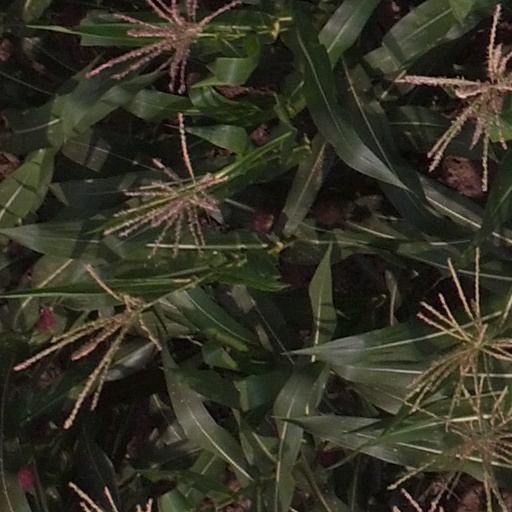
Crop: maize; corn